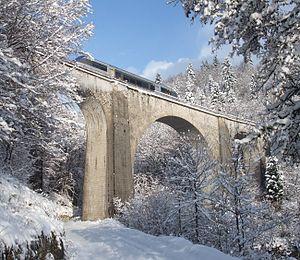
Passage d'un train sur le viaduc du Saillard, après une chute de neige. Morez, Jura, France.
Le TER Franche-Comté était le réseau de Transports express régionaux de l'ancienne région administrative Franche-Comté. Depuis la fusion des régions en 2017, ses services sont délivres depuis par le réseau TER Bourgogne-Franche-Comté.
TER, pour Transport express régional, désigne une marque commerciale de SNCF Voyageurs qui s'applique aux trains et autocars qu'elle exploite dans le cadre de conventions passées avec les régions. Le terme TER est utilisé pour désigner l'ensemble de l'activité du transport régional ou un train faisant partie de cette activité. Tous les trains de desserte régionale et locale exploités par SNCF Mobilités sont des trains TER, sauf en Île-de-France, où la marque Transilien est utilisée, et en Corse où c'est les Chemins de fer de la Corse qui assurent le réseau de transport ferroviaire régional. Les trains TER organisés par les régions limitrophes desservent toutefois les gares parisiennes.
L'expression couramment utilisée viaducs de Morez s'applique principalement aux deux viaducs des sections de lignes ferroviaires de Morbier à Morez et Morez Saint-Claude, dans le département du Jura en Franche-Comté, groupés dans le secteur de Morez et bien visibles depuis la gare ou la ville de Morez.